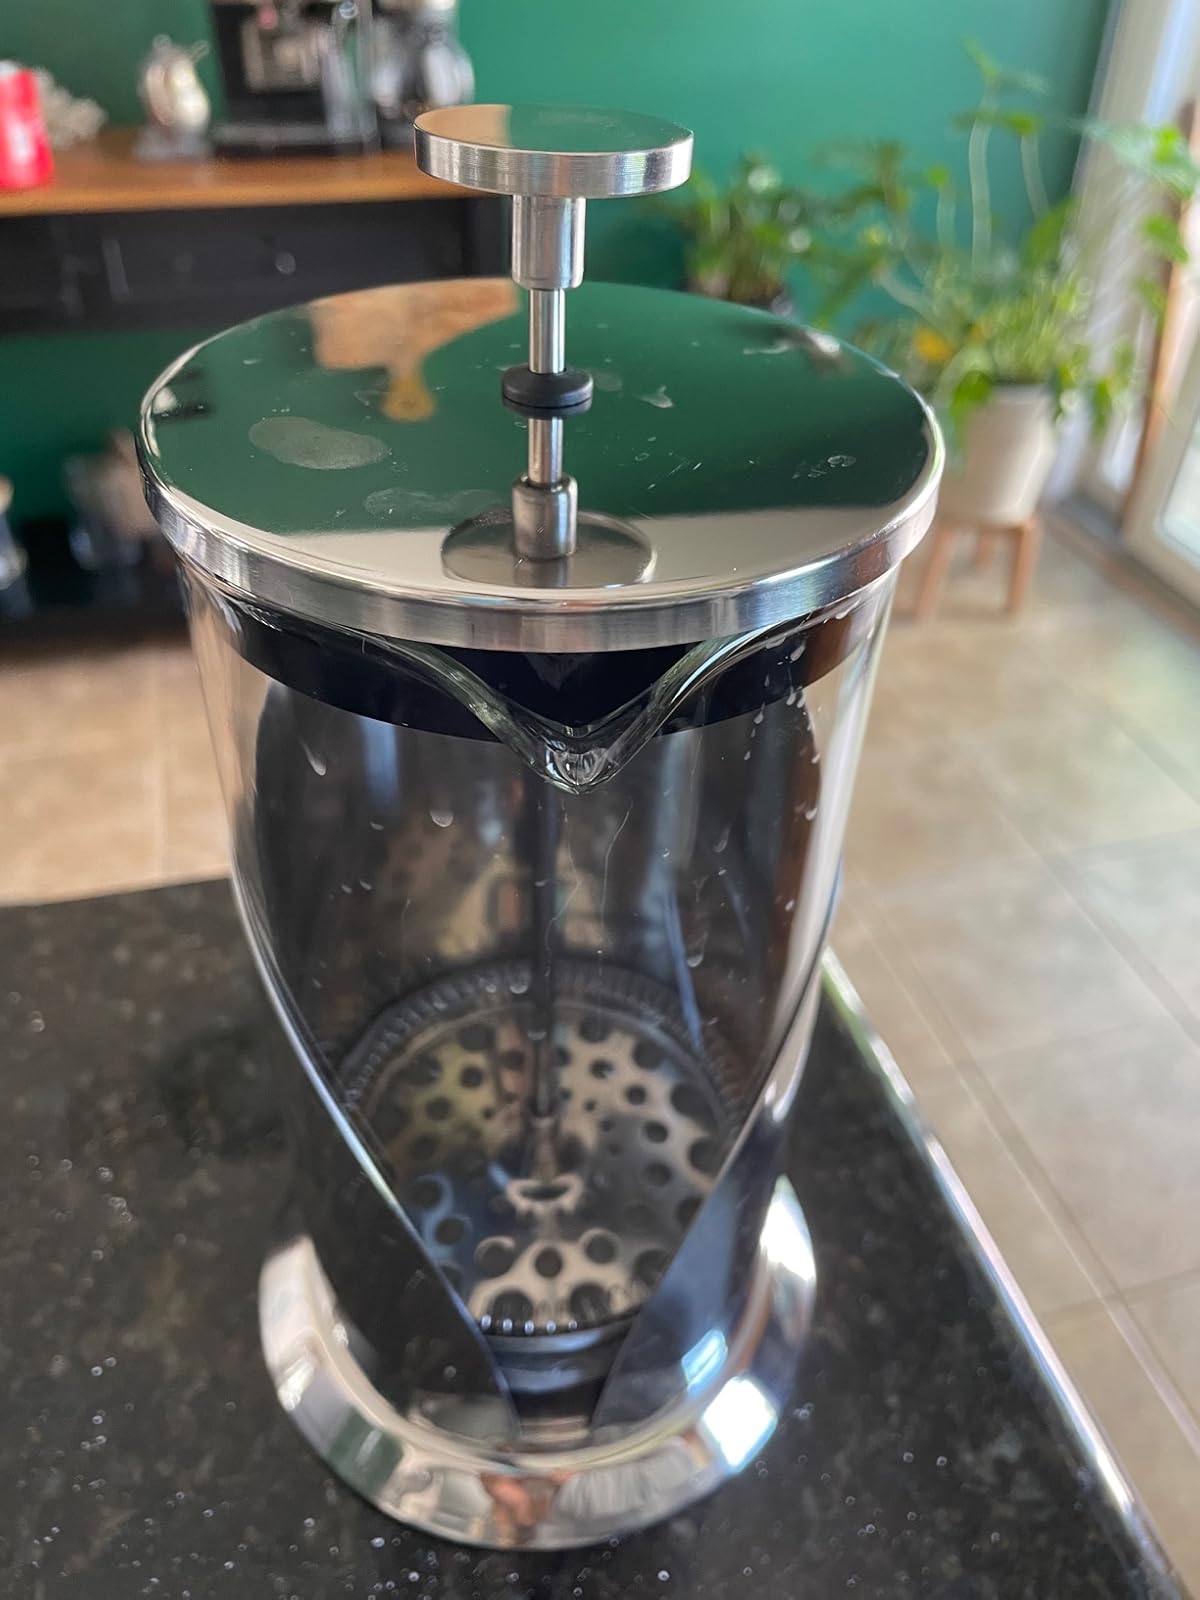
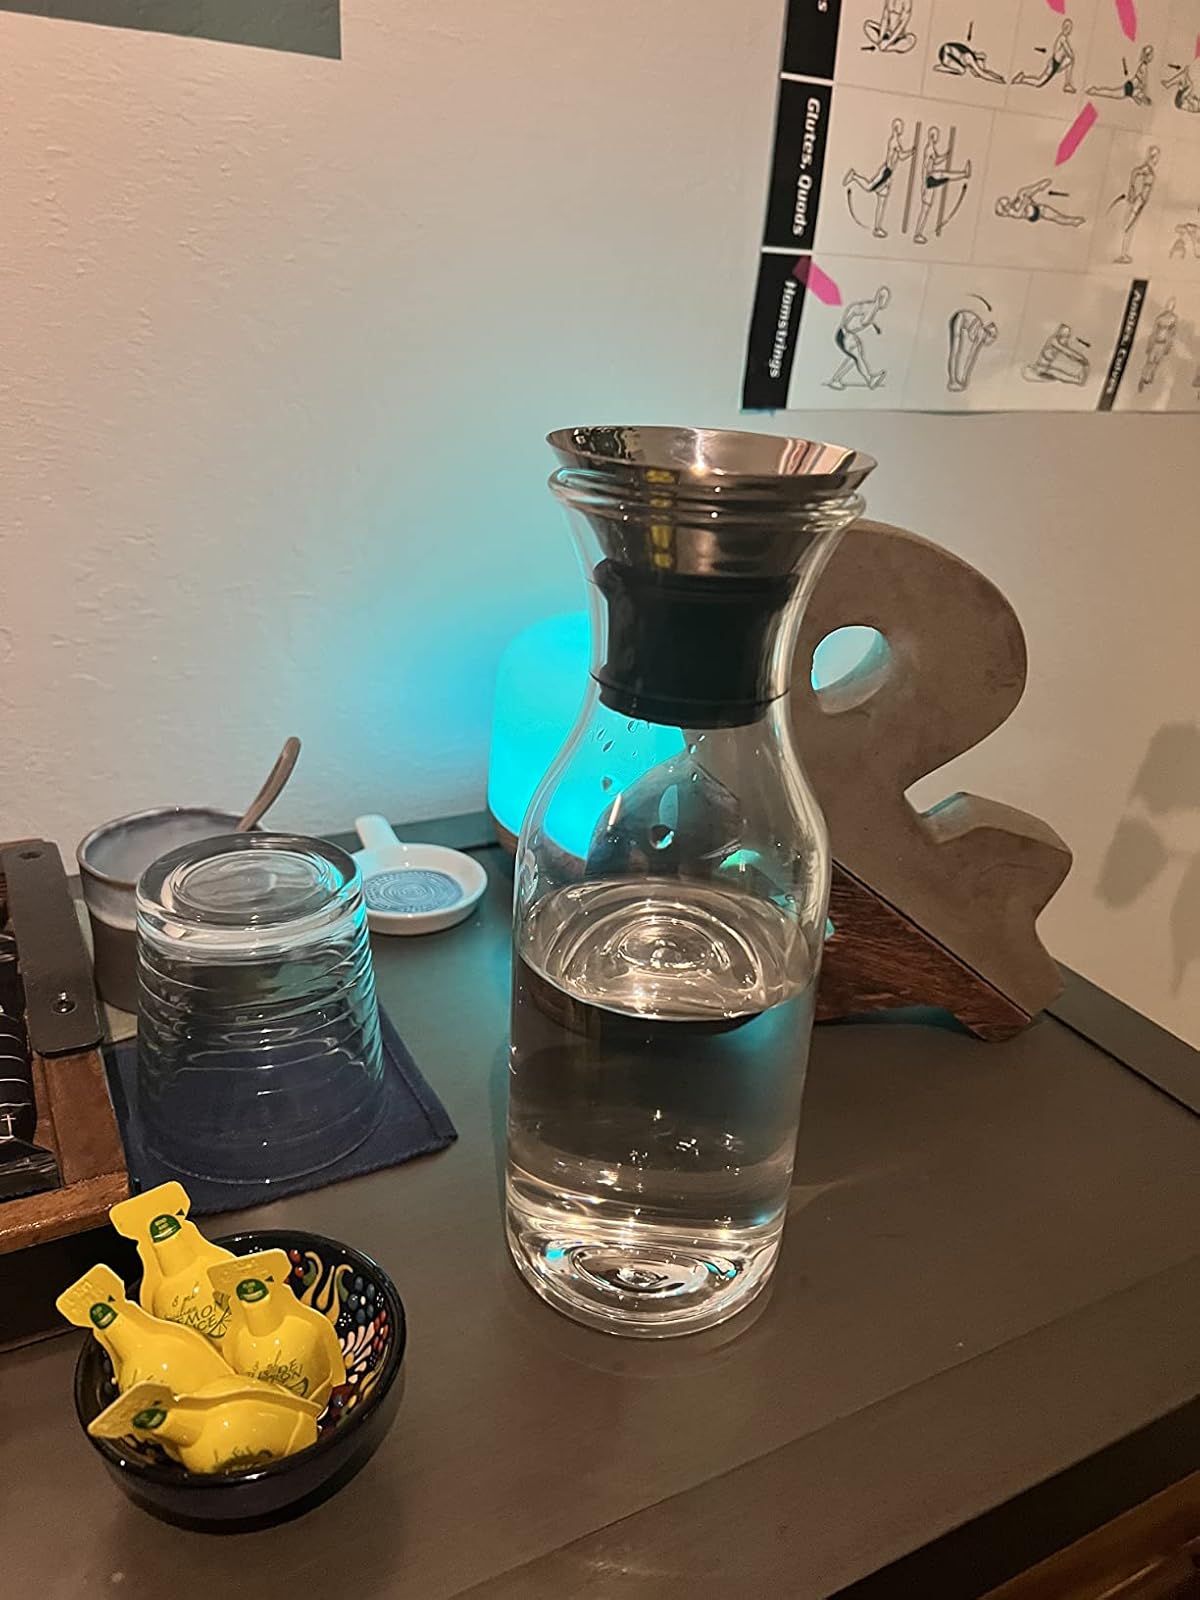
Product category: items_tea
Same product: no